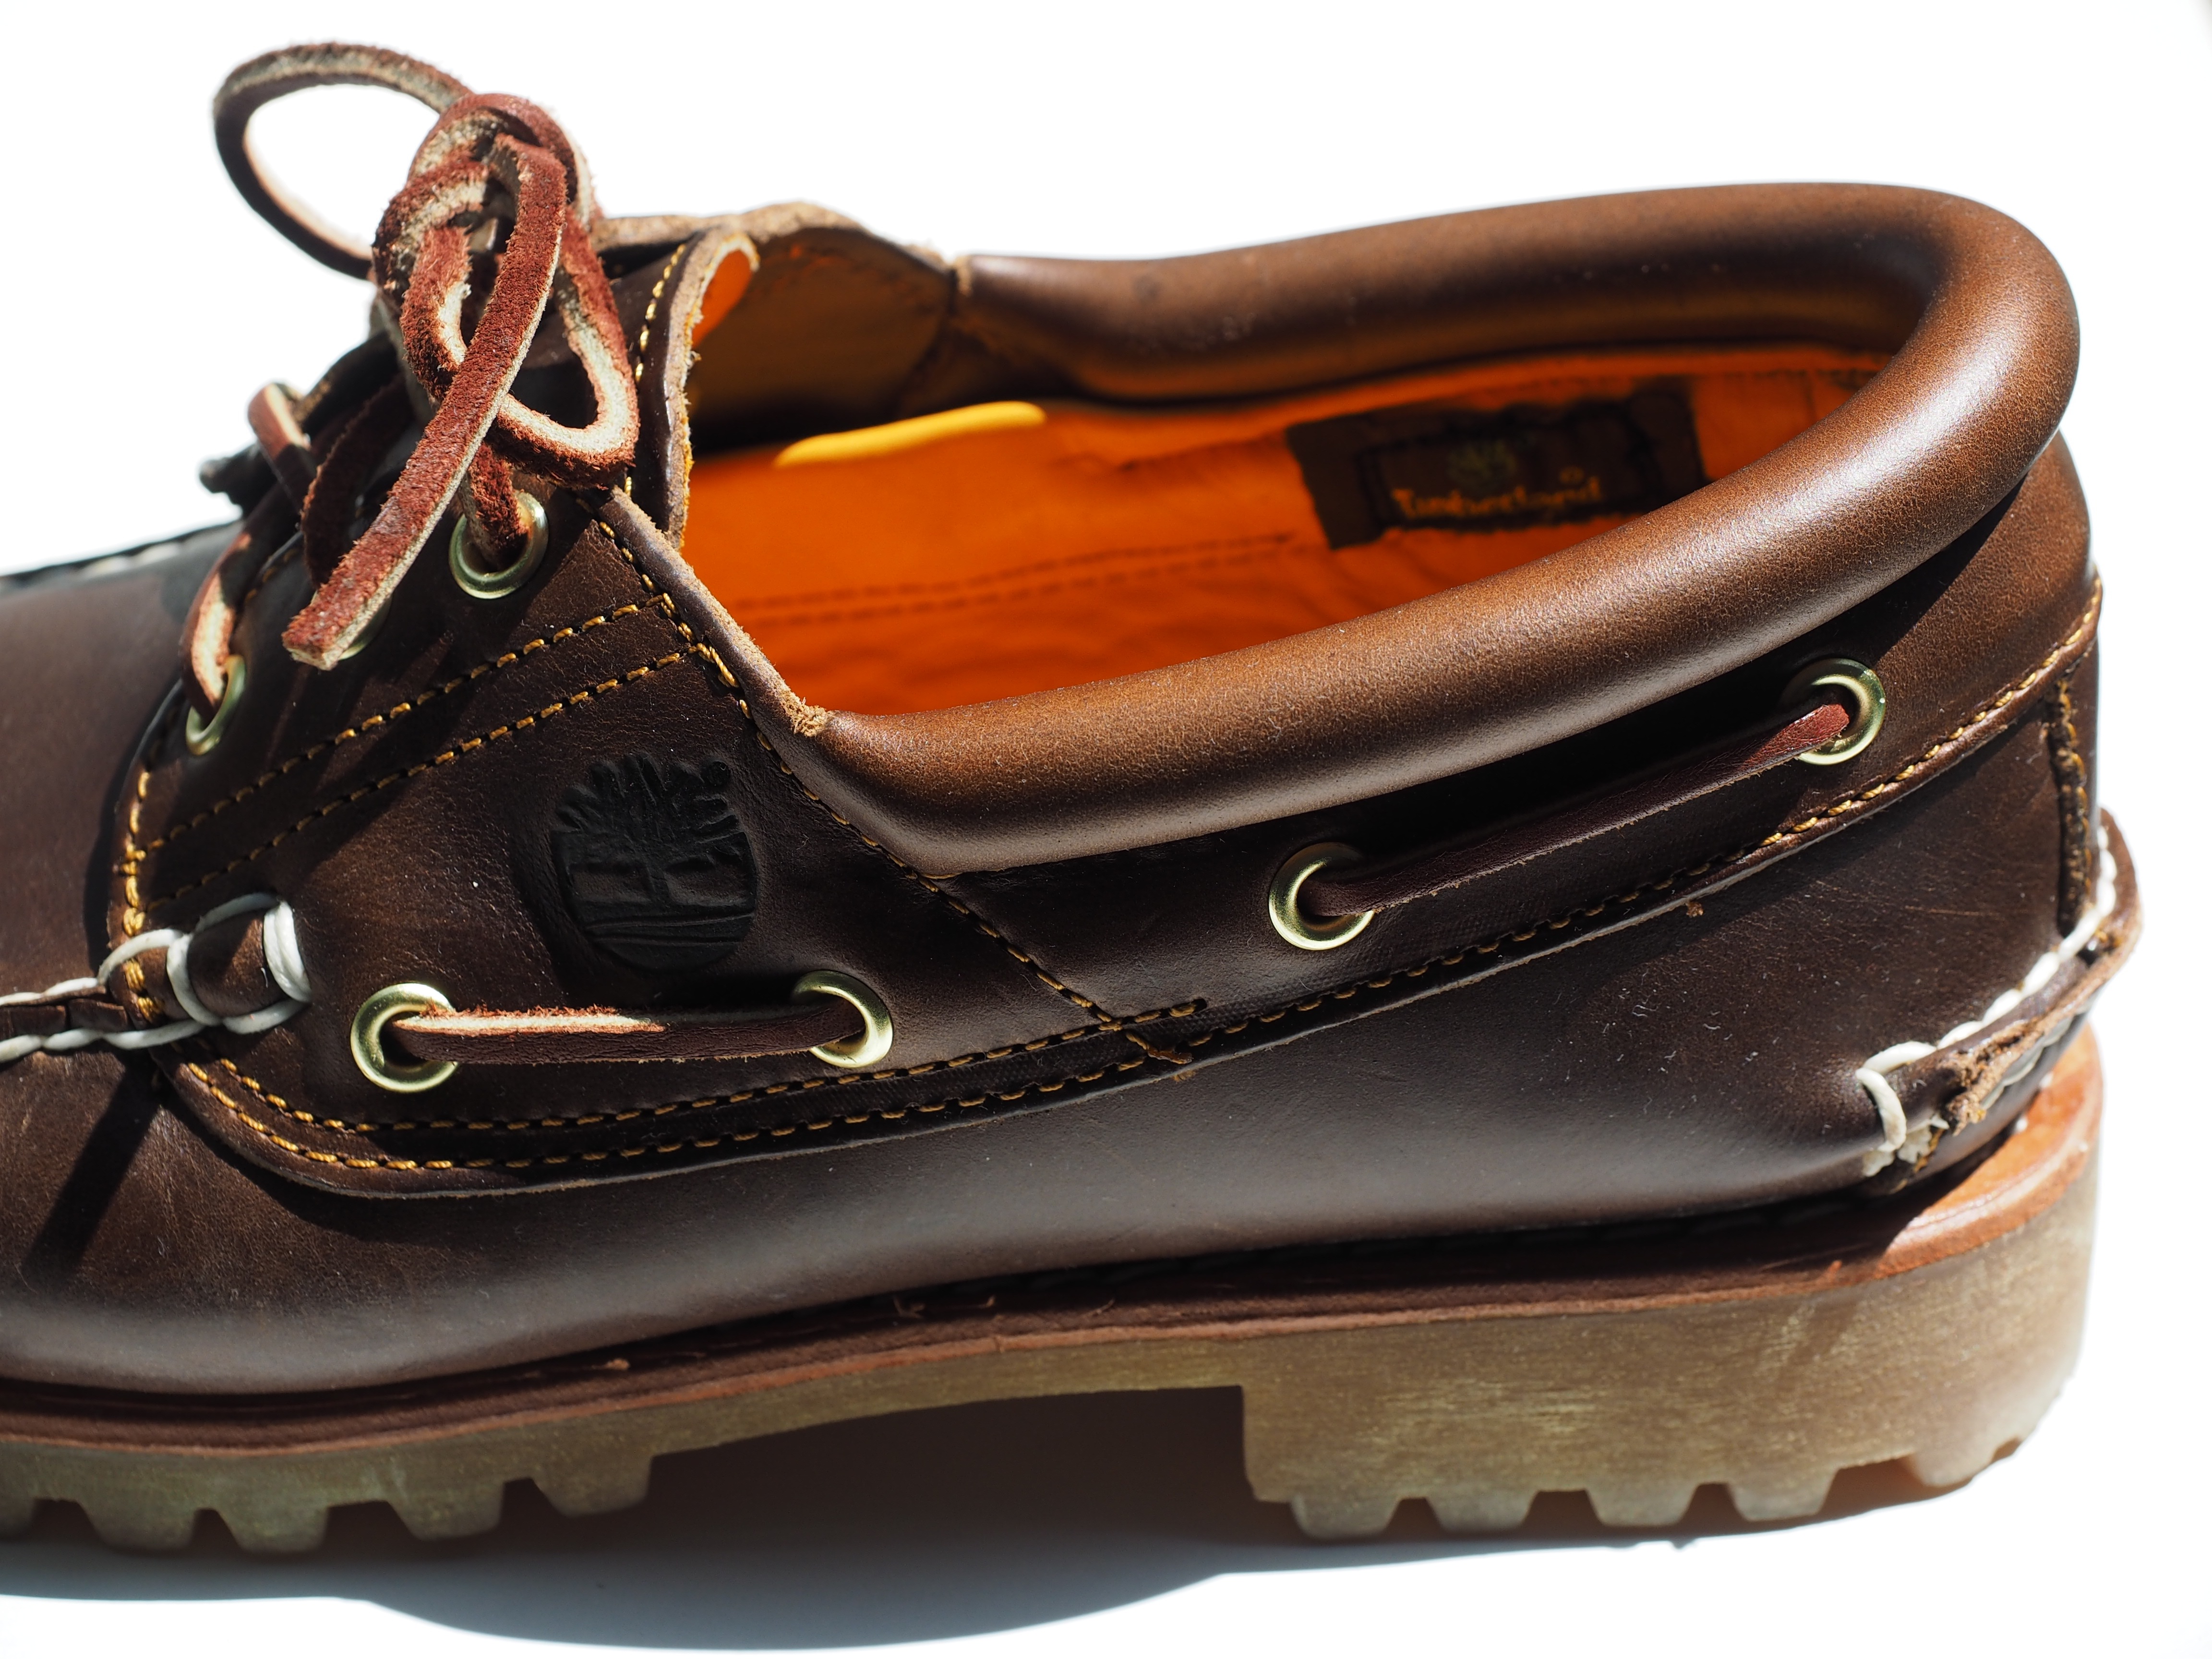
shoe, leather, brown, bag, shoelace, product, shoes, footwear, leather shoes, men shoes, outdoor shoe, timberland